Ctenarchis

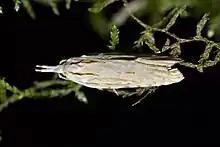
Living specimen.

"Ctenarchis cramboides" can be distinguished from other similar appearing species by its size and the length of its palpi.